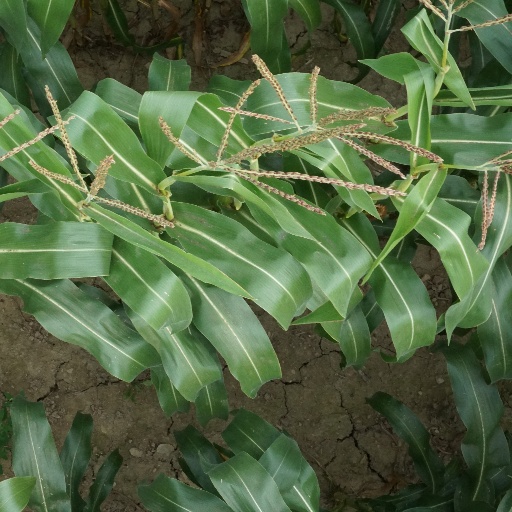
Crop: maize; corn